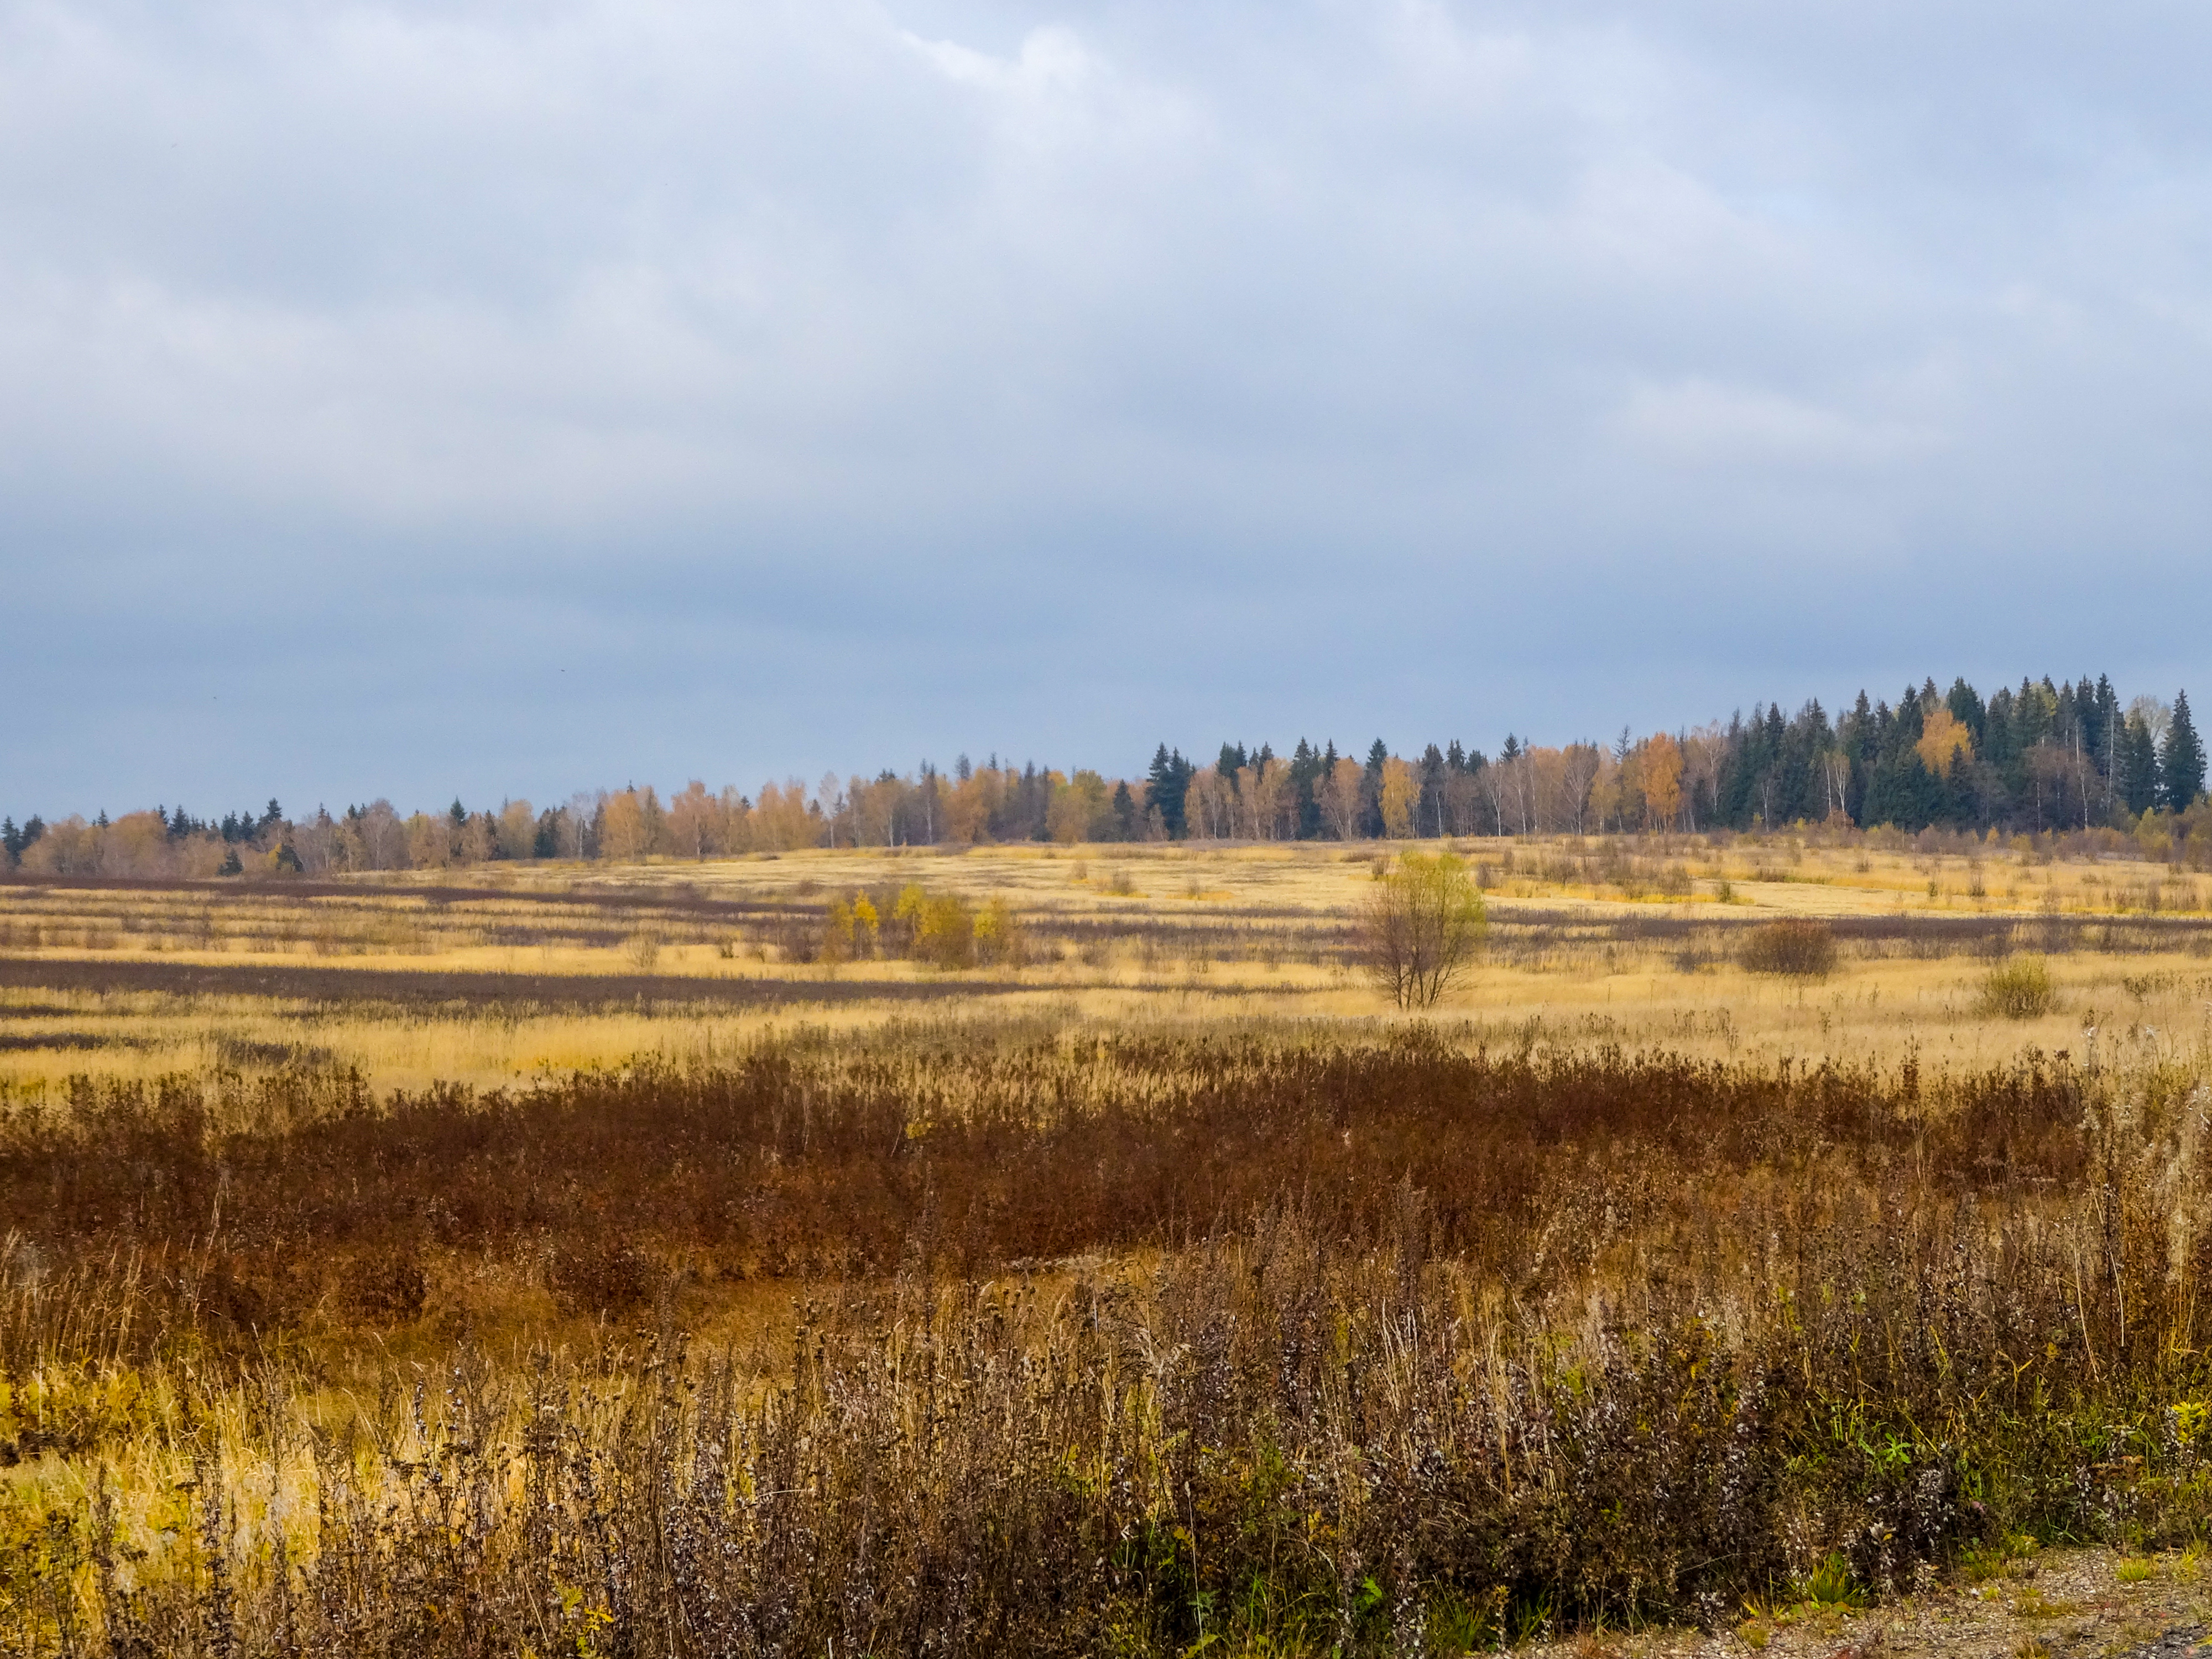
russia, autumn, forest, nature, landscape, trees, sky, tourism, clouds, moscow oblast, vegetation, natural environment, natural landscape, plant community, plain, grassland, land lot, ecoregion, nature reserve, field, savanna, grass family, wilderness, shrubland, prairie, meadow, steppe, pasture, agriculture, wetland, subshrub, meteorological phenomenon, herbaceous plant, conifer, plantation